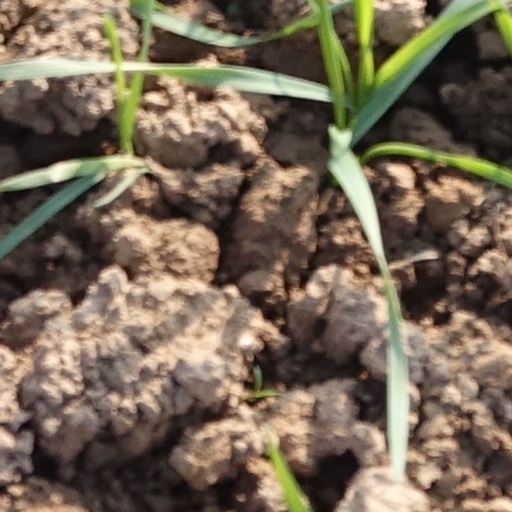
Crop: wheat